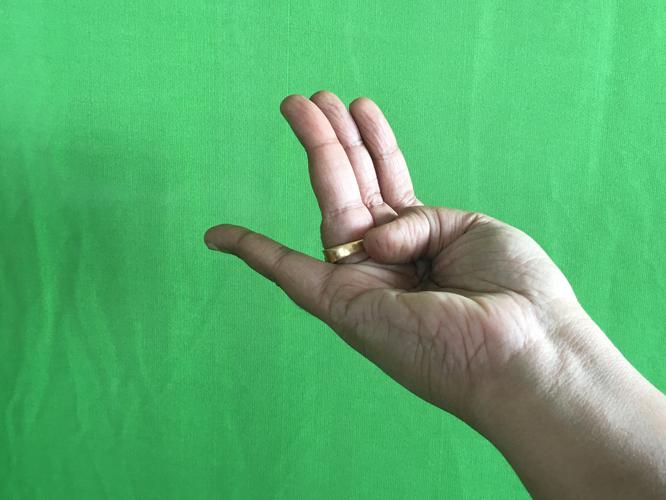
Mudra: Chaturam
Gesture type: single_hand